Architecture of Stockholm

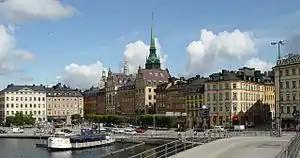
Architecture of Stockholm, view of the Old Town

The architecture of Stockholm has a history that dates back to the 13th century, possibly even earlier. According to some sources, there might have been a simple defense structure, perhaps a small castle, on the northeast part of the island Stadsholmen. Buildings in Stockholm are characterized by their unique location between Lake Mälaren and the Baltic Sea. The Hanseatic League during the great period of industrialization saw a strong desire to modernize the city.